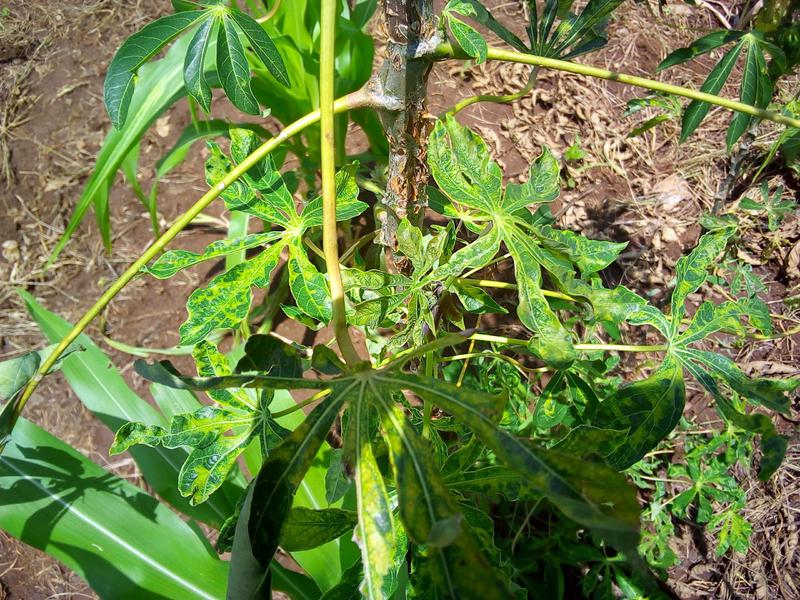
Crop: cassava
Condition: mosaic_disease